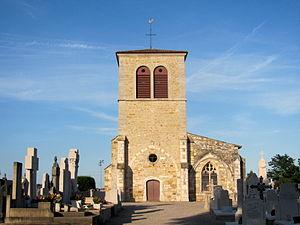
L'église Saint-Martin de Miribel dans l'Ain.
L'église Saint-Martin de Miribel est une église située dans le cimetière Saint-Martin, dans le quartier de Saint-Martin, à Miribel, dans l’Ain. Elle est rattachée au groupement paroissial de Miribel
Miribel est une commune française, située dans le département de l'Ain en région Auvergne-Rhône-Alpes, à environ 14 km de Lyon. Elle fait partie de l'unité urbaine de la capitale régionale. Elle appartient également à la région naturelle de la Côtière même si son territoire s'étendant bien au-delà du coteau, le hameau des Échets se trouve plutôt à l'orée du plateau de la Dombes, au contraire de celui du Mas Rillier qui se trouve sur le coteau lui-même.
Cet article recense les monuments historiques de l'Ain, en France.